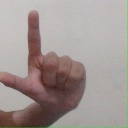
अक्षर: ल